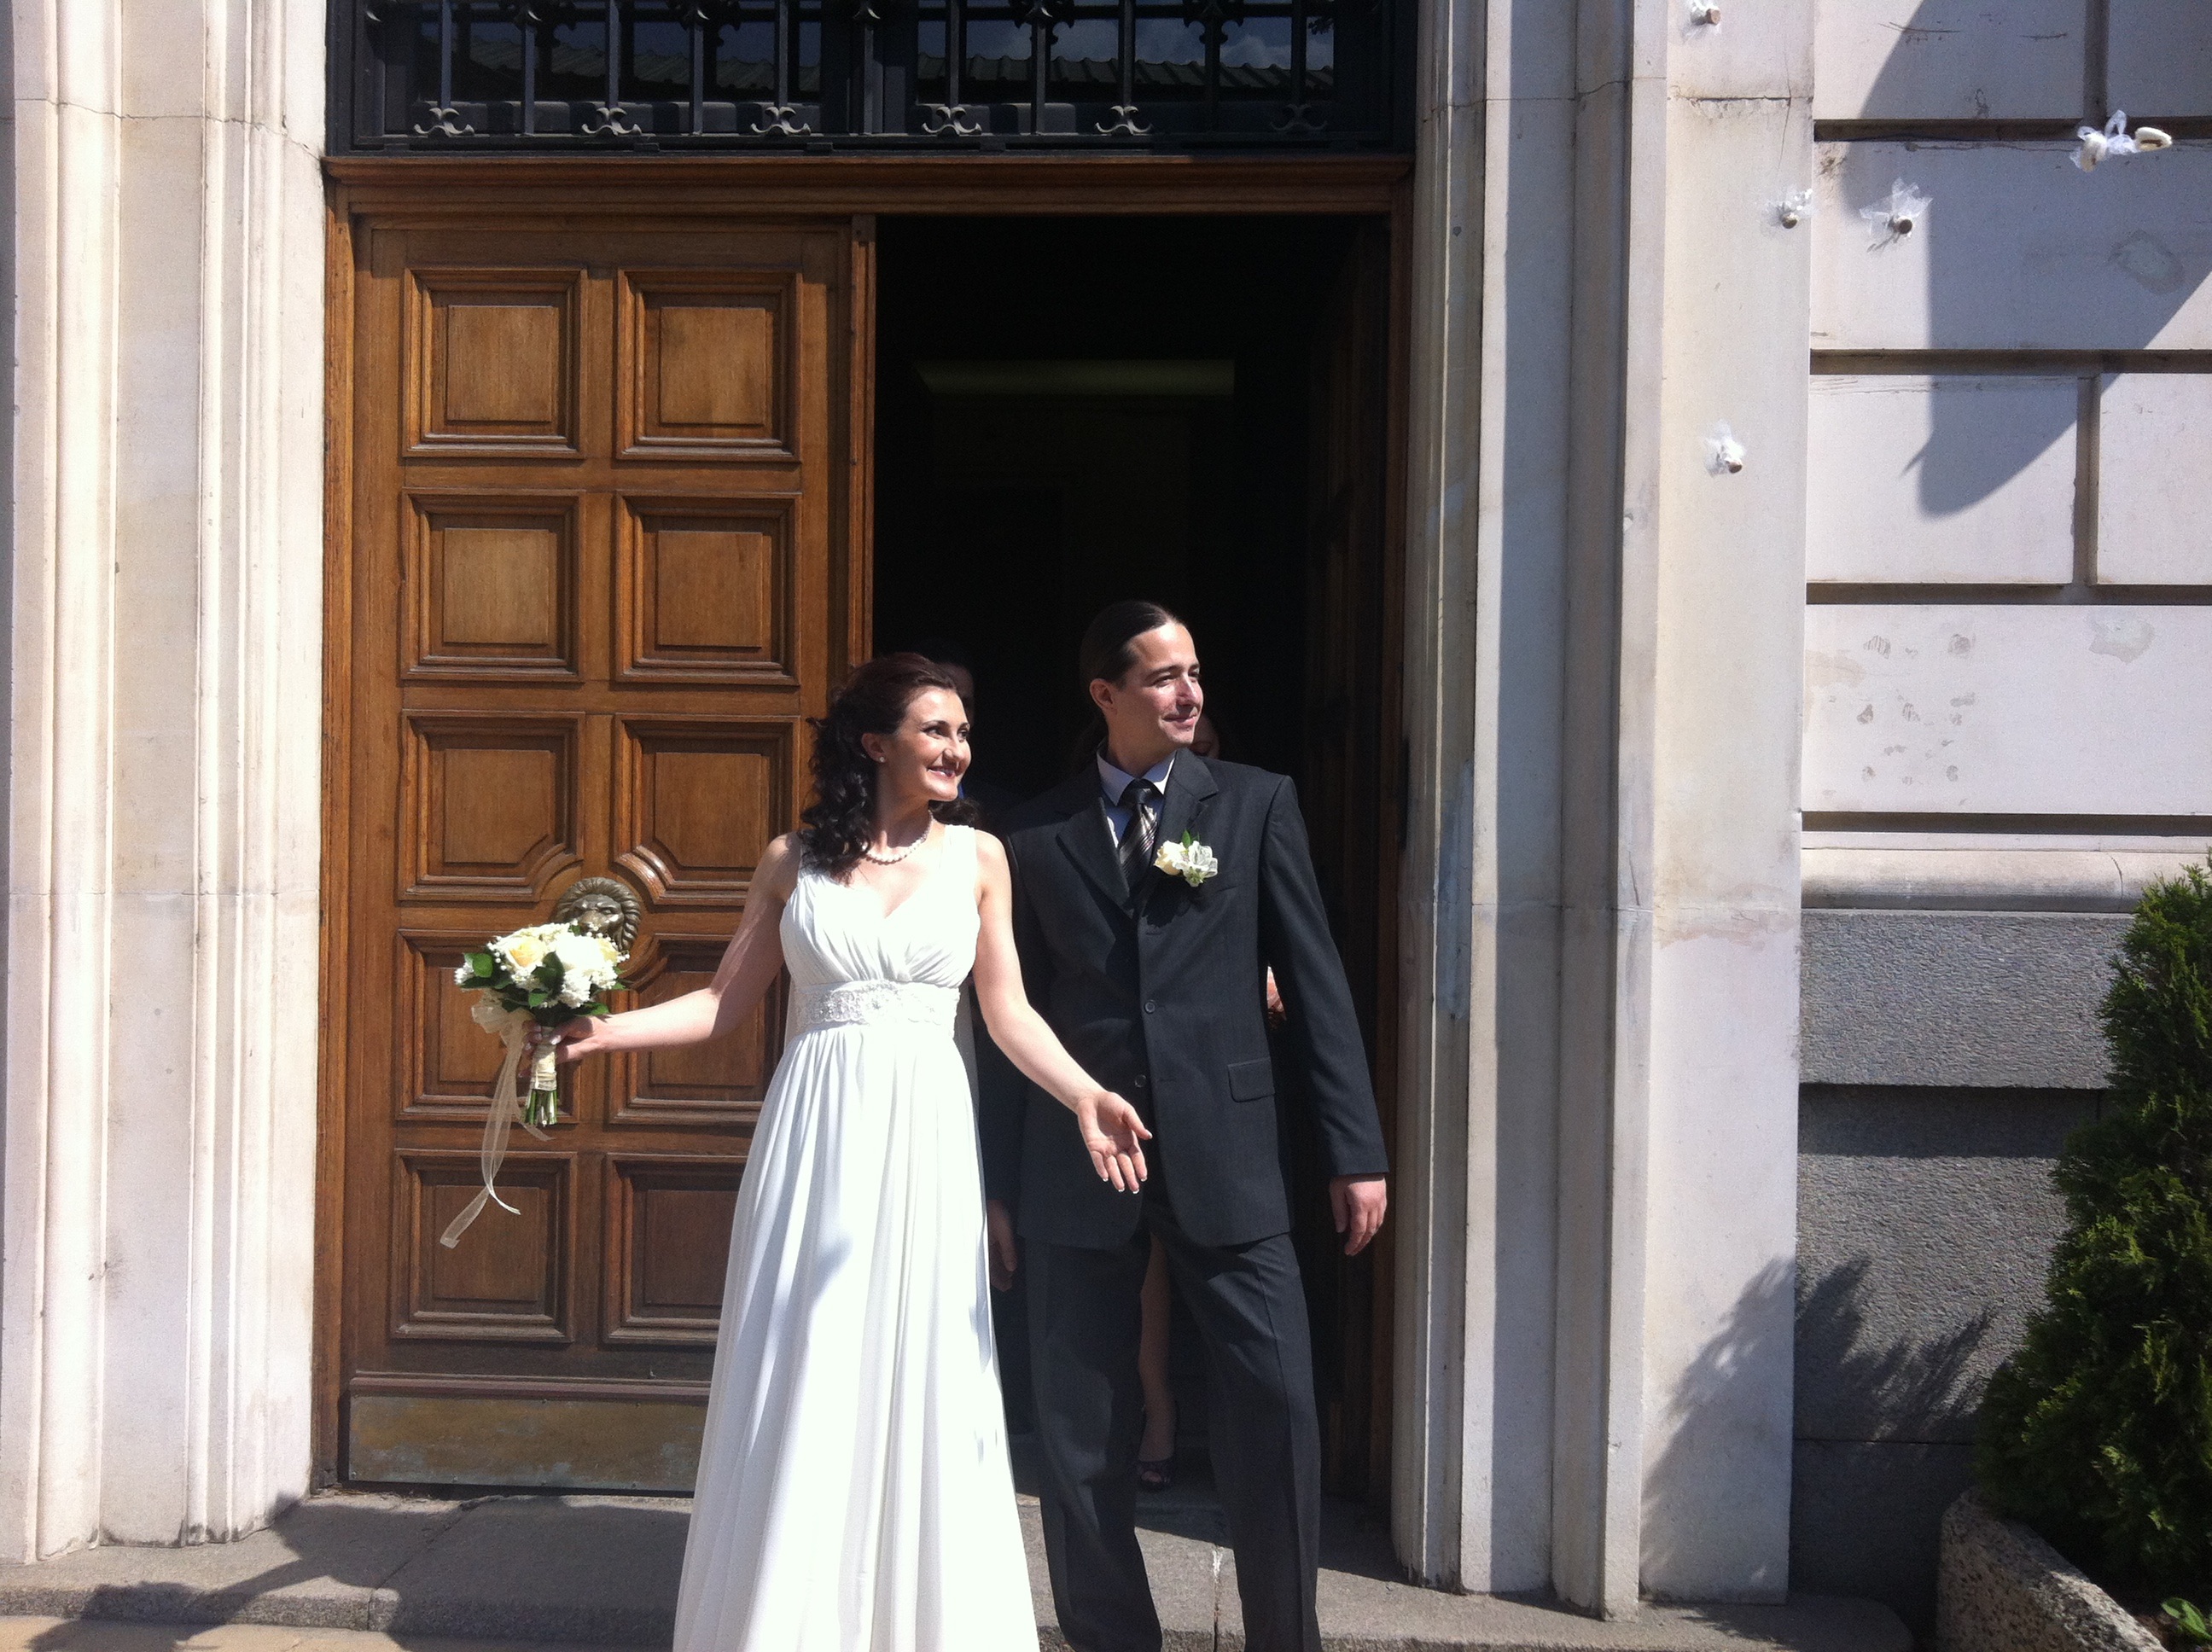
man, woman, male, clothing, wedding, wedding dress, bride, groom, marriage, ceremony, dress, photograph, gown, formal wear, bridal clothing